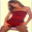
Label: woman